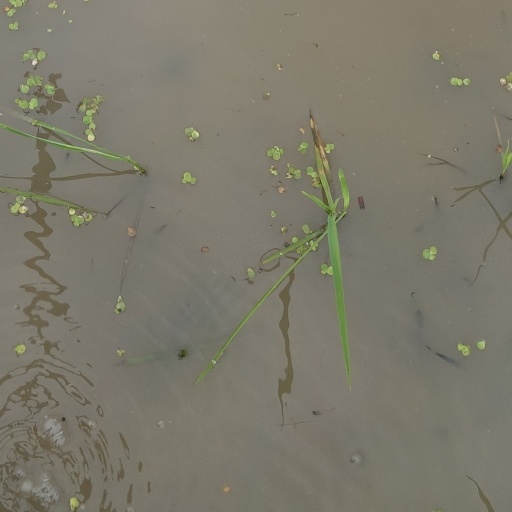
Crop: rice